History of Alicante

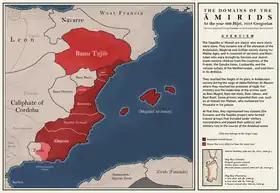
The "Ṣaqāliba" separated Laqant (and the entire Balad Balansiya) from the Caliphate of Córdoba in the 11th century.

Attempts by the Caliphate of Córdoba to restore its former splendour did not last long. Having consolidated his power on the peninsula, the Slavic "(ṣaqāliba") (صقلبي) warlord Mujāhid al-ʿĀmirī proclaimed the Ṭāʾifa of Dāniya and conquered the militarily and commercially strategic Balearic Islands in 1014, apparently defeating Khayrān al -Amiri's fleet.